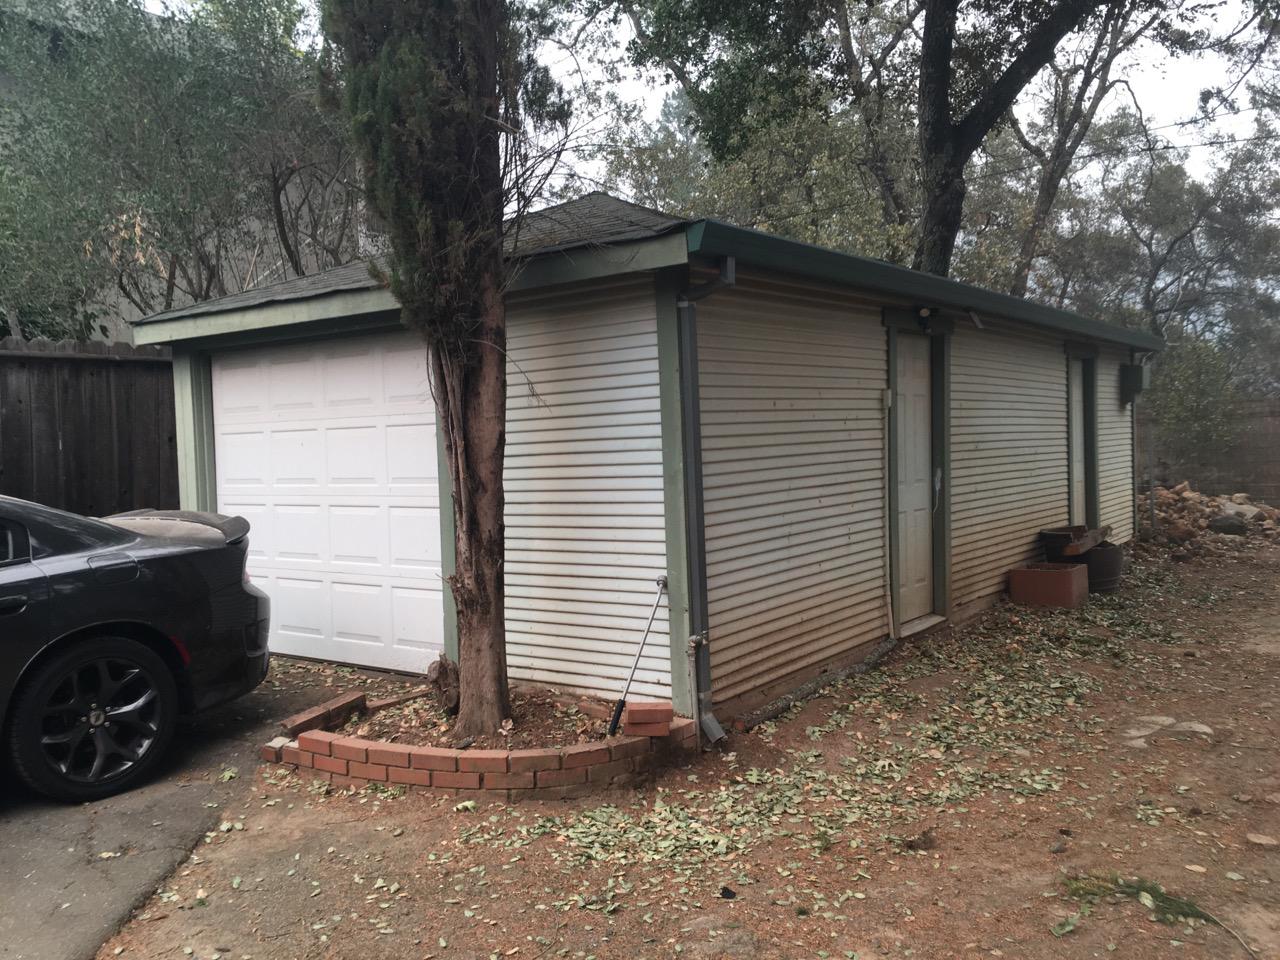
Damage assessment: no_damage